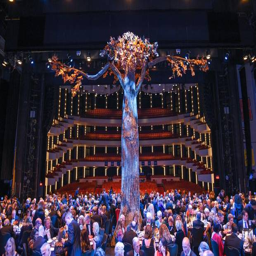
attendees dine on the stage .